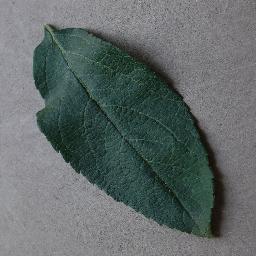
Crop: apple
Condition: healthy